Antistatic device

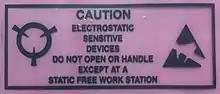
A label on an antistatic bag featuring the circle symbol on the left and the reaching symbol on the right

Another common symbol takes the form of a bold circle being intersected by three arrows. Originating from a U.S. military standard, it has been adopted industry-wide. It is intended as a depiction of a device or component being breached by static charges, indicated by the arrows.